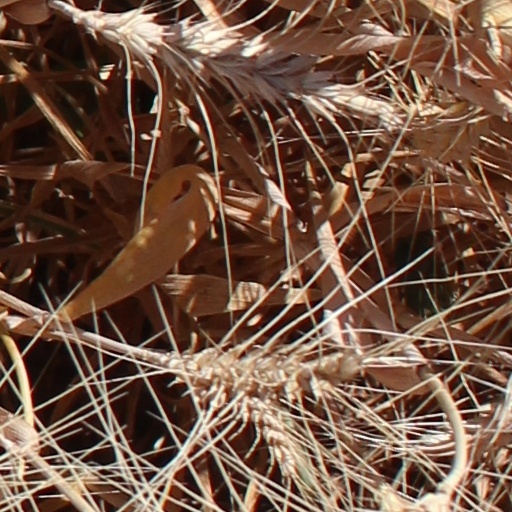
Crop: wheat